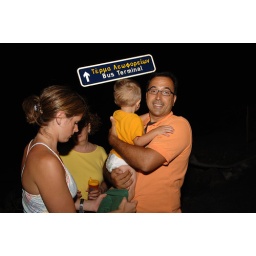
7859 No bus near the car